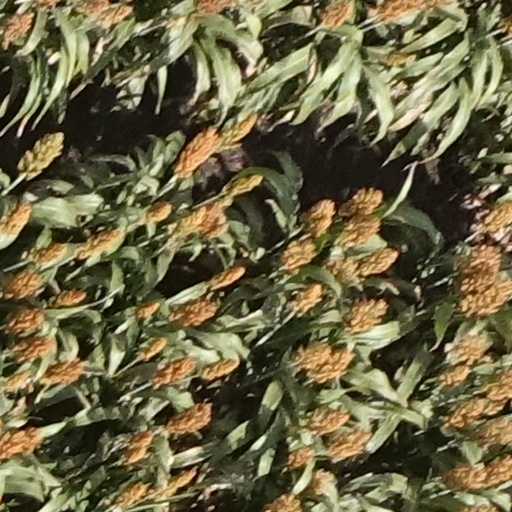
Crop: sorghum